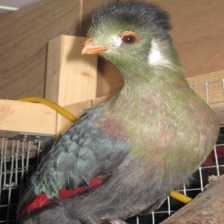
Species: WHITE CHEEKED TURACO
Scientific name: TAURACO LEUCOTIS